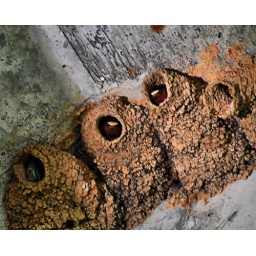
These young birds were found under the Harry Flood Byrd bridge which crosses the James River on the Blue Ridge Parkway.